Starman (TV series)

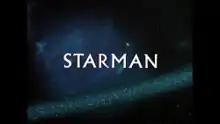

Starman is an American science fiction television series starring Robert Hays and Christopher Daniel Barnes which continues the story from the 1984 film of the same name. The series aired on ABC from September 19, 1986, to May 2, 1987.